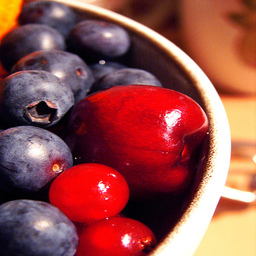
Label: Apple